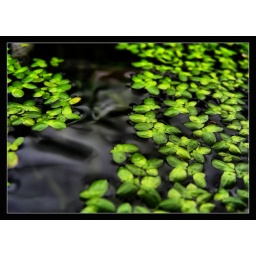
Dunno what it means...LOLThey're only the small (about 0,5cm) plants on the water in my aquarium... :)HDR + Photoshop.